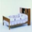
Label: bed